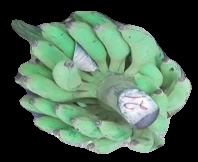
Variety: elakki-bale
Grade: grade3